Geelong College

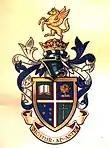
Early version of the college crest

Following the closure of the first Geelong Grammar, Campbell established a committee to found a new Presbyterian school. On 8 July 1861, Geelong College was officially established. The school year later started with an enrolment of 62. George Morrison was appointed the first principal and three years later became the owner of the school. The school moved to its present location in 1871. The architects Alexander Davidson and George Henderson designed its main building.